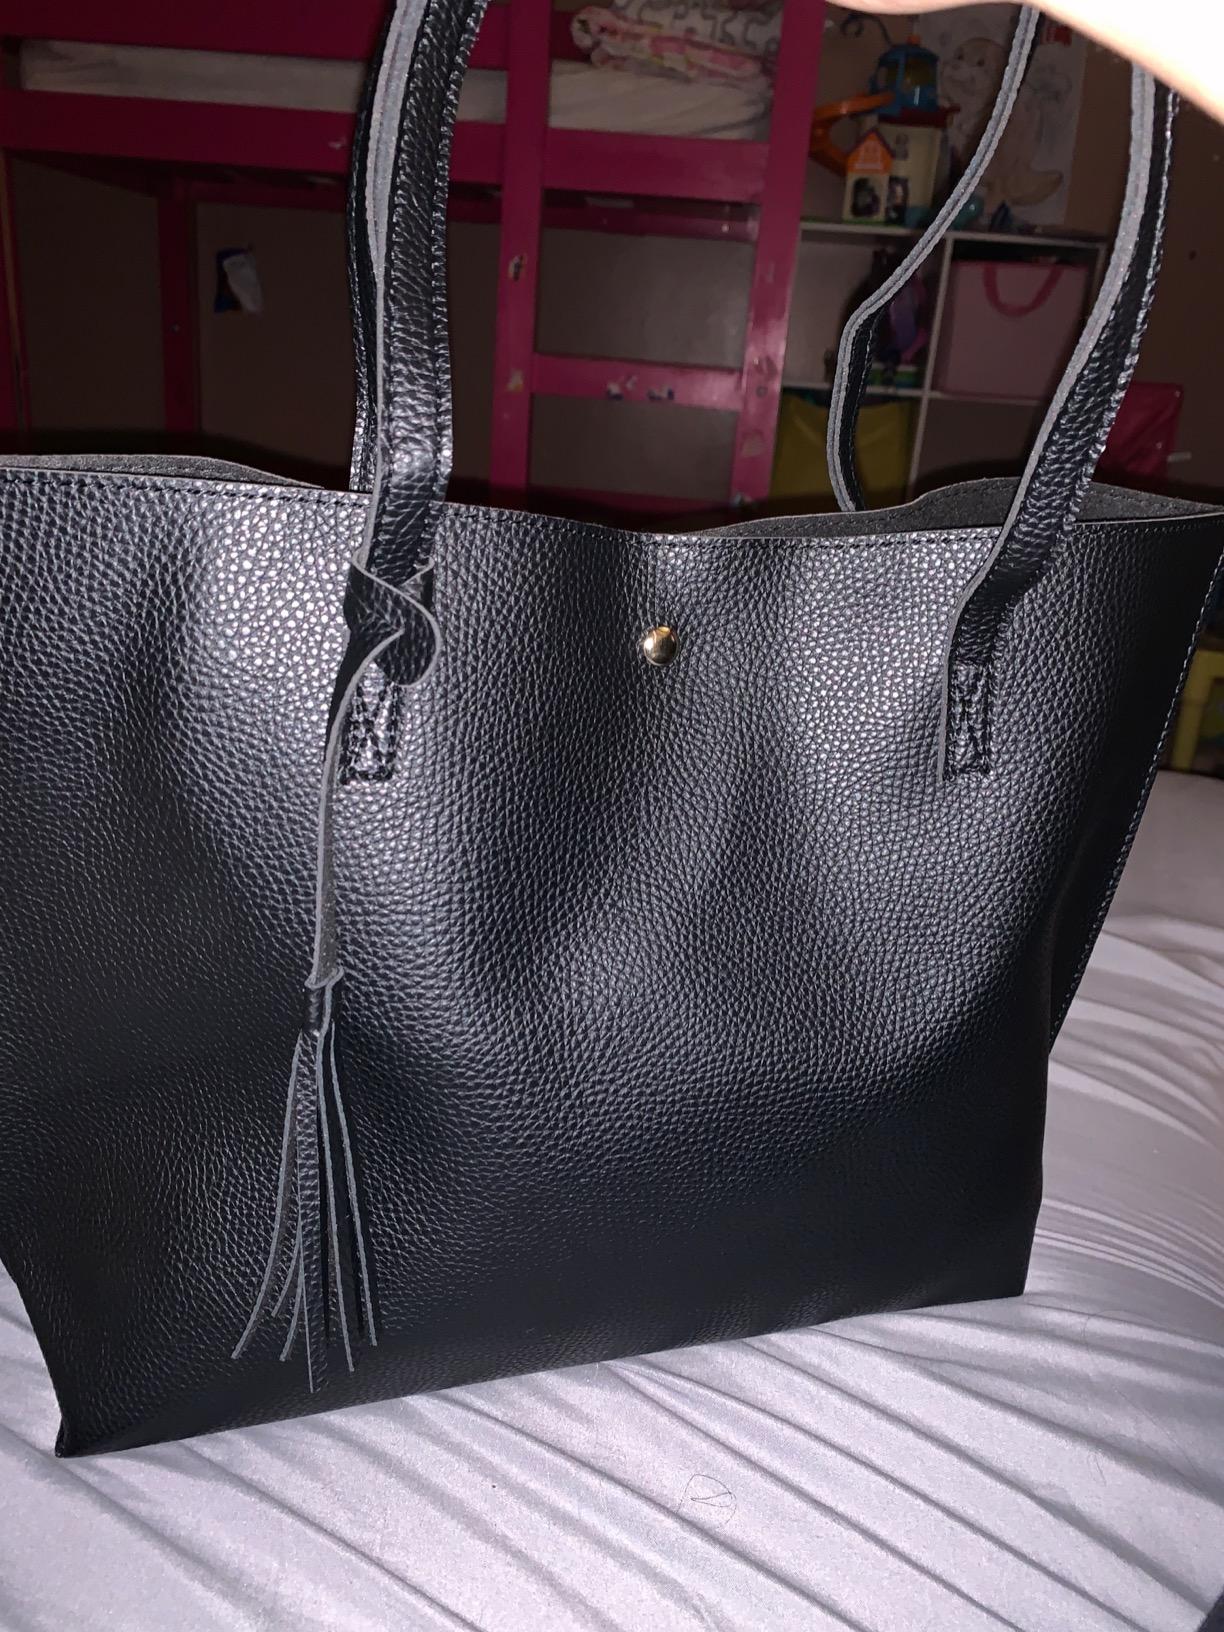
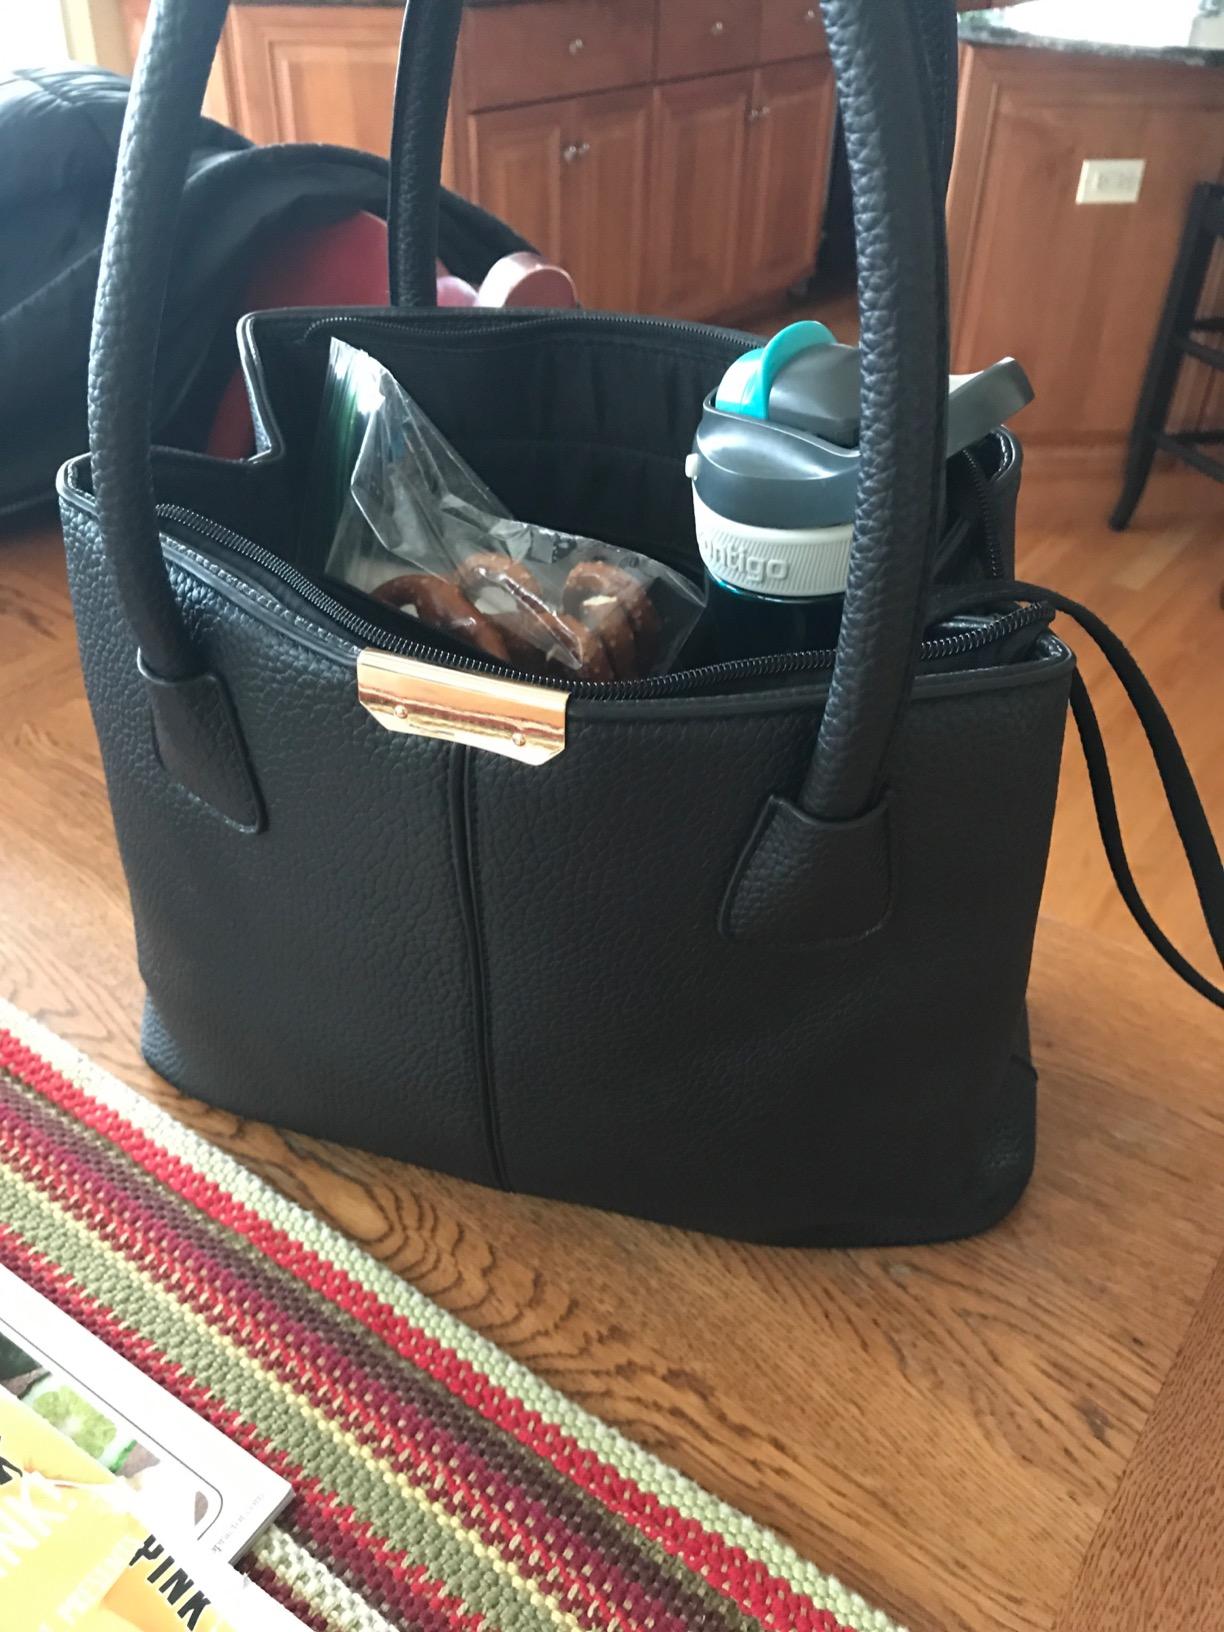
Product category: accessories_handbag
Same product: no